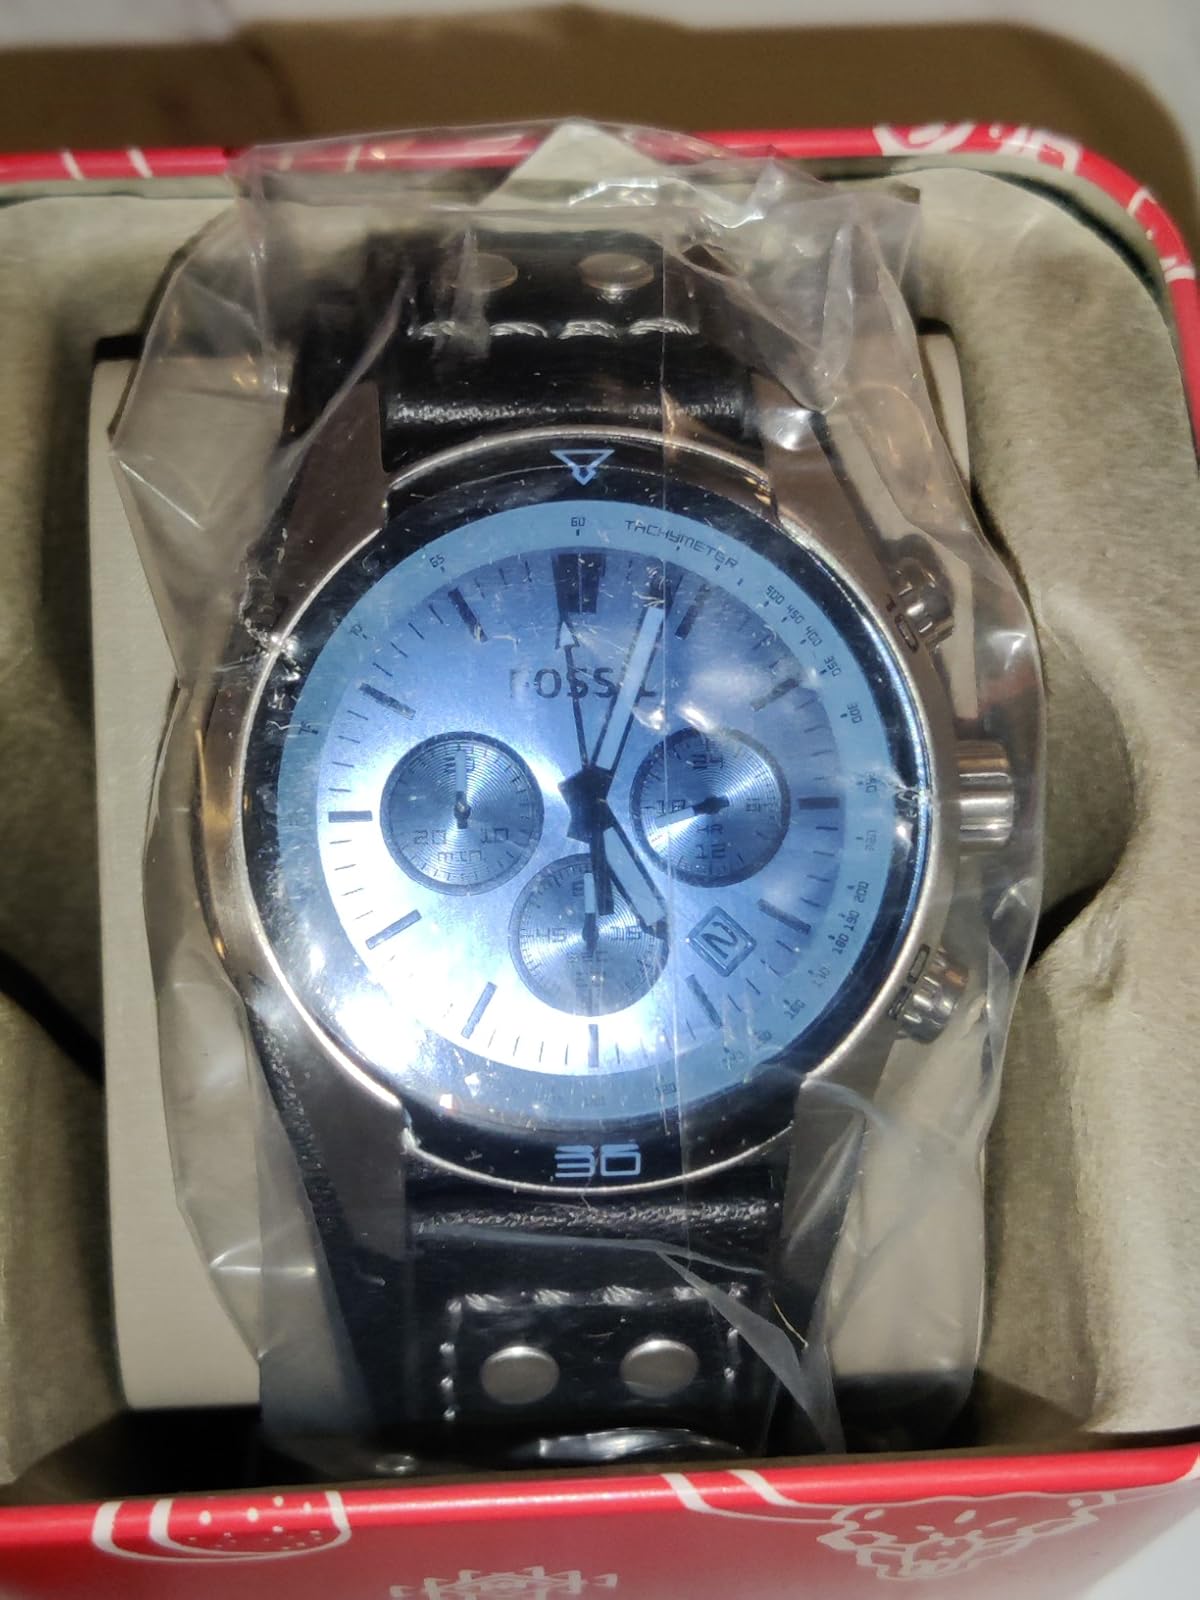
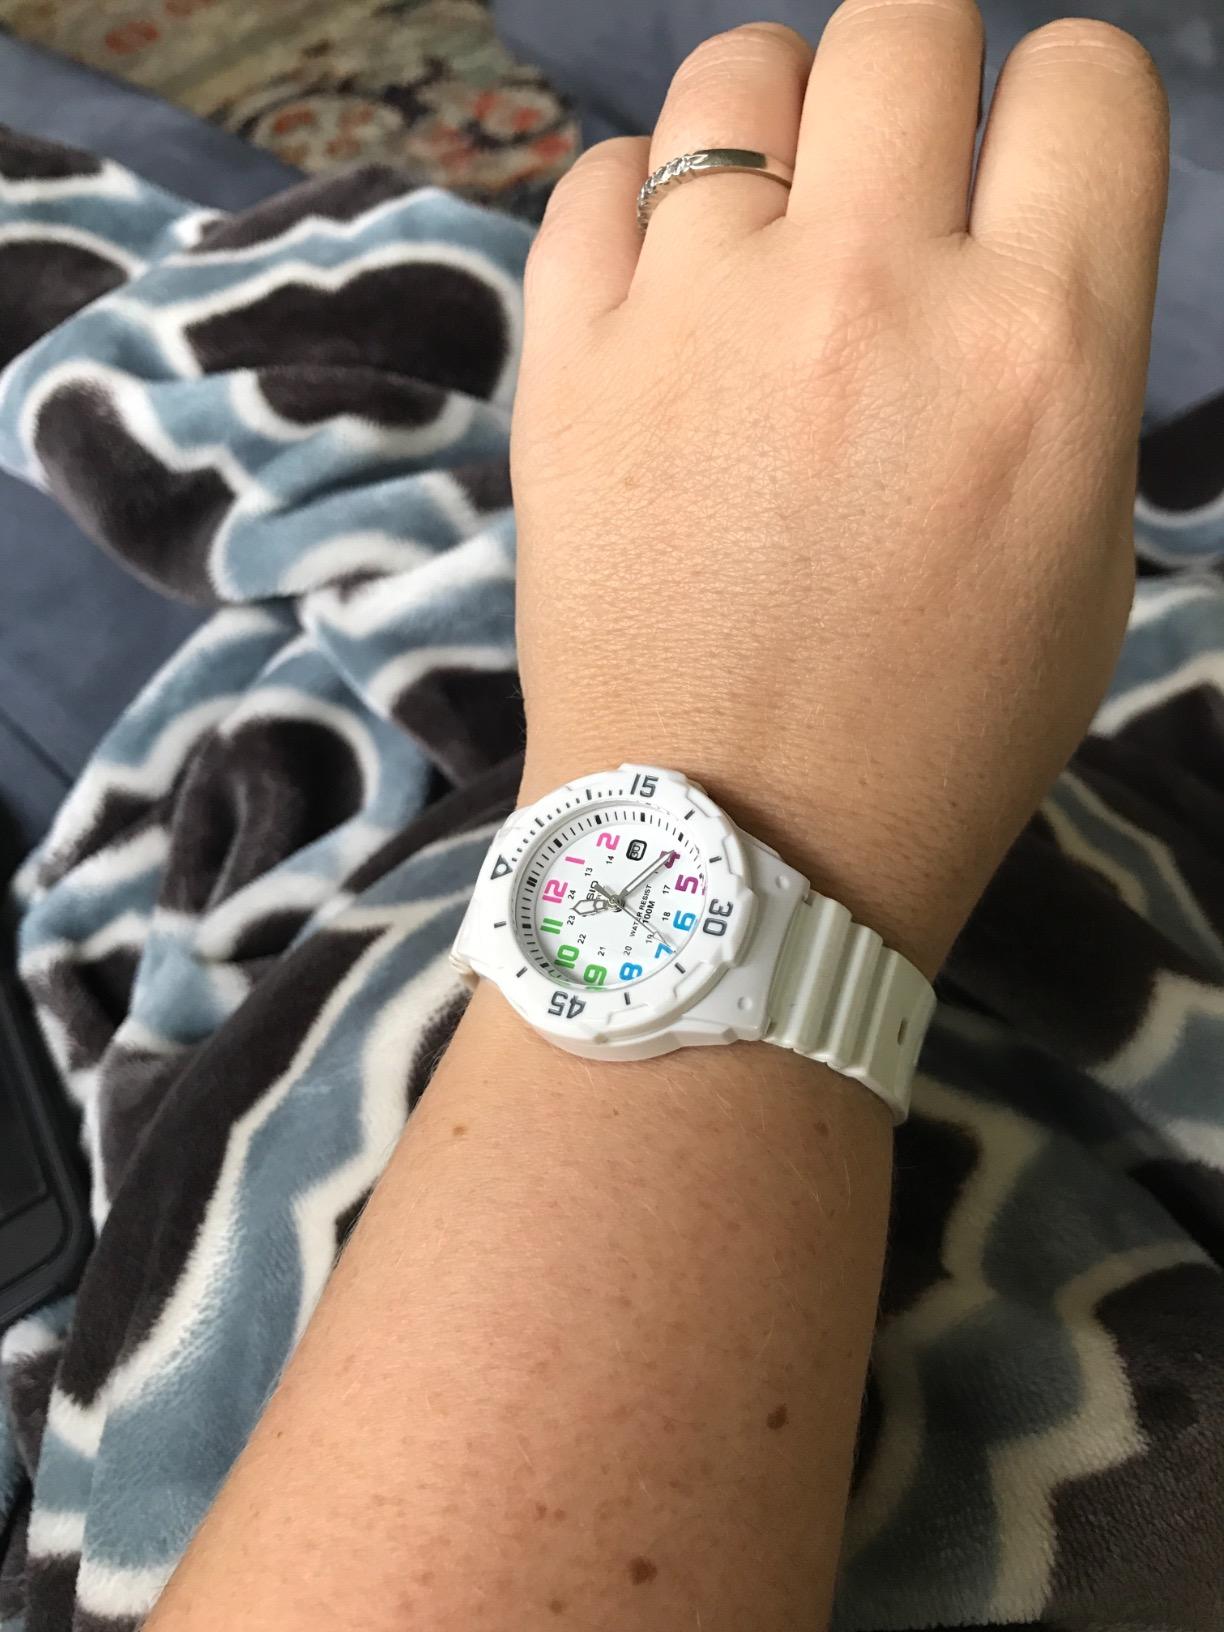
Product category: accessories_watch
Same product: no